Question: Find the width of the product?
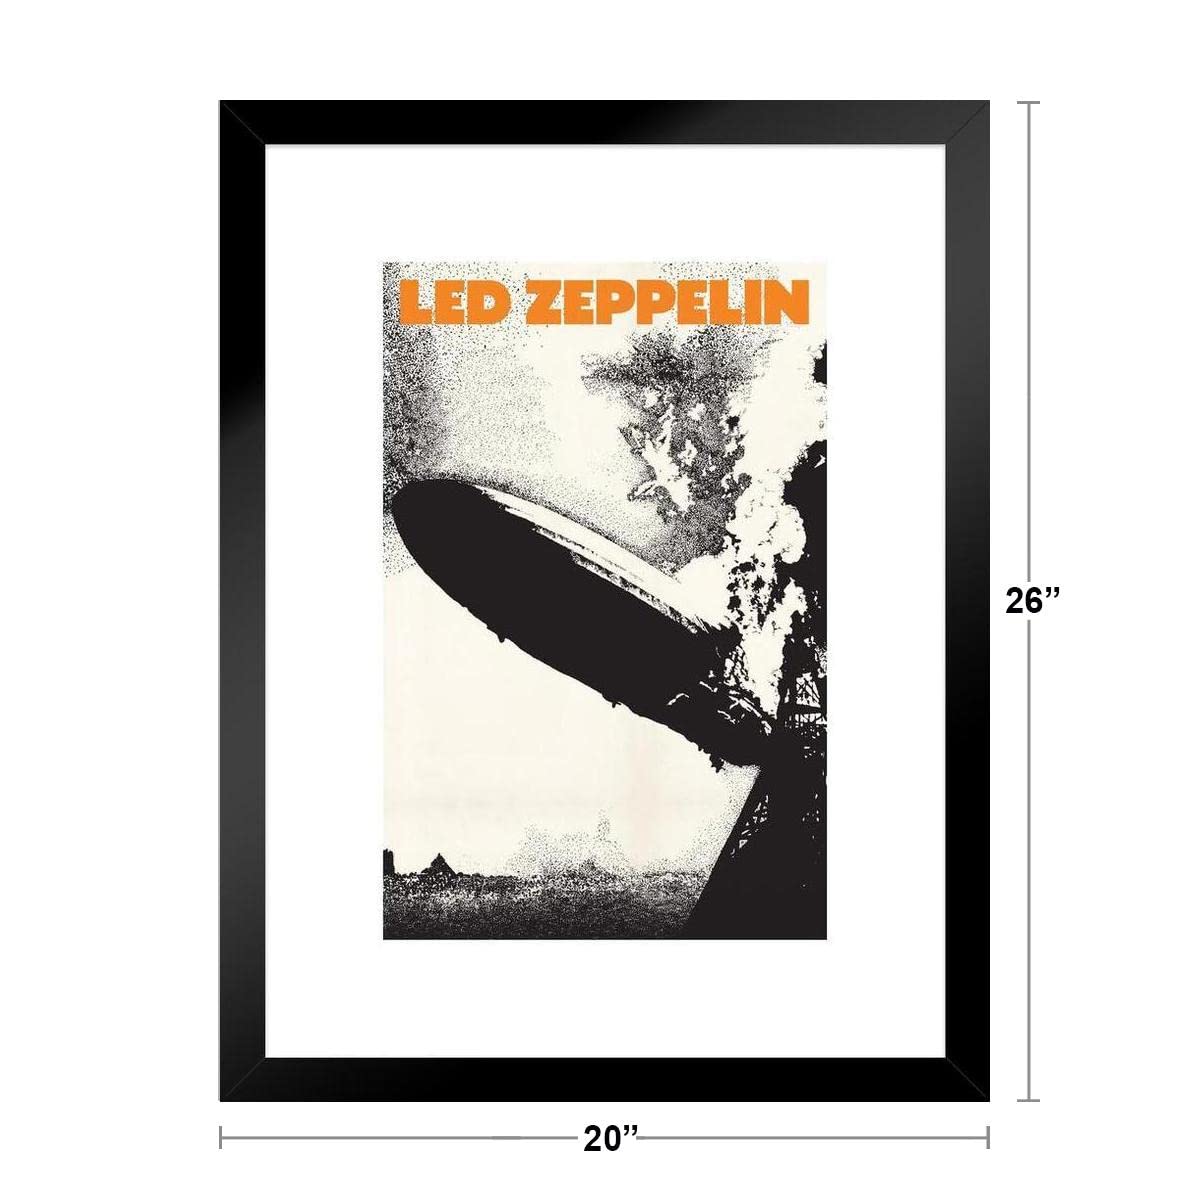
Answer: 20.0 inch